Describe the emotion expressed in this image:  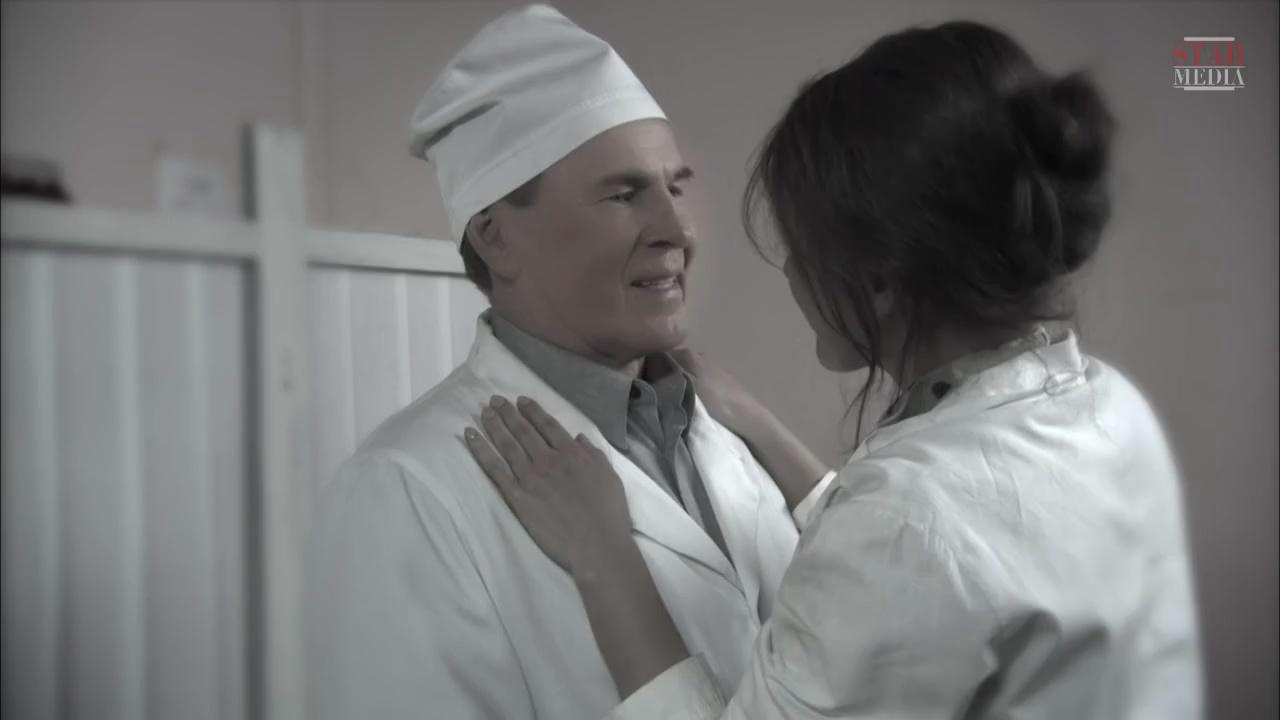
This person displays Fear, valence and arousal with high intensity.